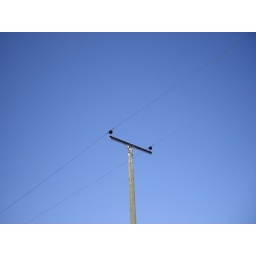
Telephone wires against a blue sky